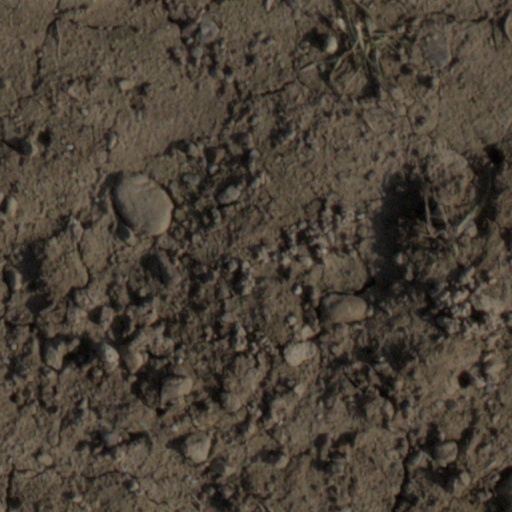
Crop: wheat